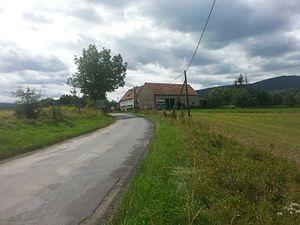
Lubiechowa est une localité polonaise de la gmina de Świerzawa, située dans le powiat de Złotoryja en voïvodie de Basse-Silésie.